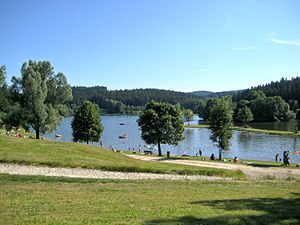
Ranna
Rannasee
Ranna er en nordlig biflod til Donau i delstaterne Bayern i Tyskland og Oberösterreich i Østrig. På grænsen mellem Tyskland og Østrig flyder floden gennem den kunstigt anlagte sø Ranna Erholungssee, hvorefter den flyder gennem kommunen Oberkappel og danner Rannatal.